First TransPennine Express

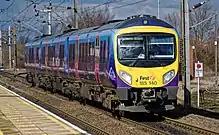
First TransPennine Express 185140 approaching Northallerton with a service bound for Manchester Airport.

As a result of timetable changes in May 2014, five trains per hour instead of four operated on the core route between Manchester and Leeds on the Huddersfield Line. This was made up of the following services: